China Central Television

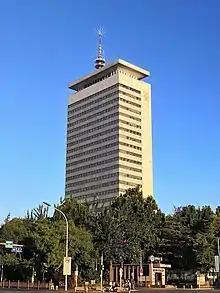
China Media Group Headquarters

China Central Television (CCTV) is the national television broadcaster of China, established in 1958. CCTV is operated by the National Radio and Television Administration which reports directly to the Publicity Department of the Chinese Communist Party.